Wilco Kelderman

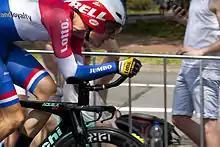
Kelderman at the 2015 Tour de France.

Born in Amersfoort, Kelderman finished in seventh position in the general classification of the 2014 Giro d'Italia. He broke his collarbone in the ensuing off-season while training. He was named in the start list for the 2015 Tour de France and finished in ninth place in the opening individual time trial. The following year he rode the Tour de France and placed 32nd overall.